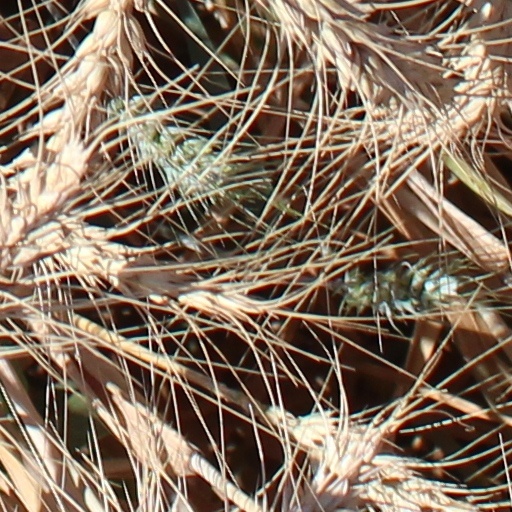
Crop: wheat